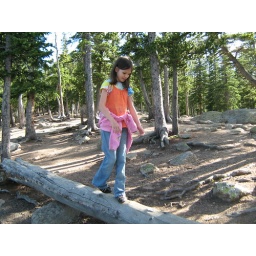
This was adjacent to the trail around the lake and was well-braced, unlike another fallen tree that wobbled underneath her.